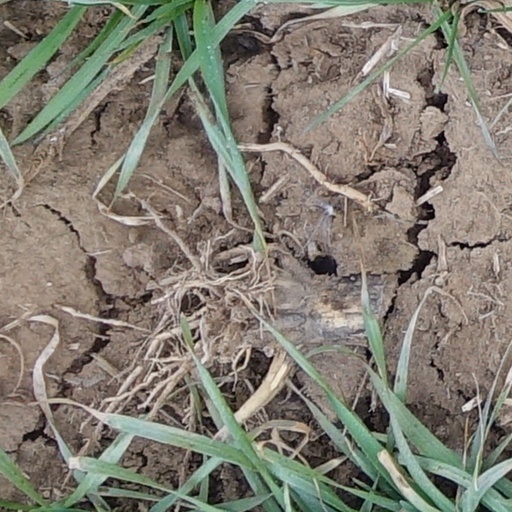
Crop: wheat